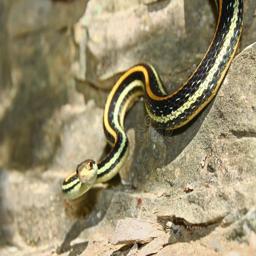
Animal: snakes